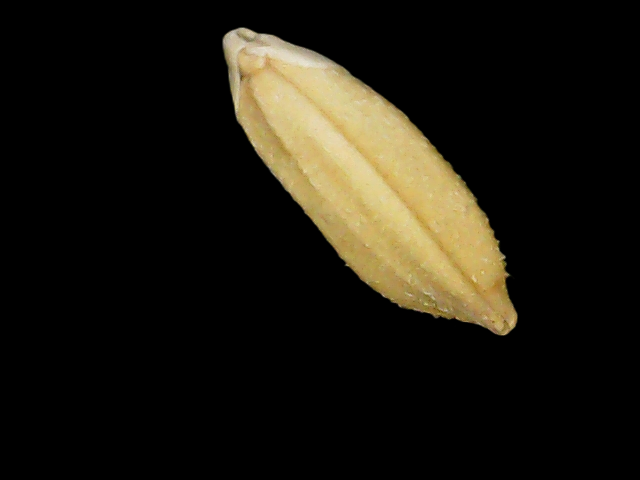
Rice variety: Binadhan10